Al-Mada'in

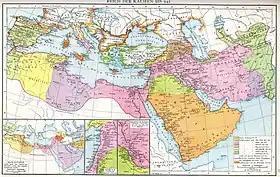
Map of the Muslim expansion and the Muslim world under the Umayyad and early Abbasid caliphates

In 636, the Muslim Arabs, who had since 633 invaded the territories of the Sasanian Empire, defeated them during a great battle known as the Battle of al-Qādisiyyah. The Arabs then attacked Ctesiphon, and seized some parts of al-Mada'in.